Global LGBTQIA+ Employee & Allies at Microsoft

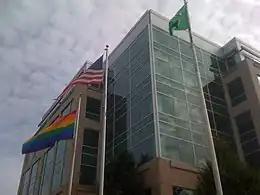
Gay pride flag flying in front of the Sammamish campus

Global LGBTQIA+ Employee & Allies at Microsoft (formerly Gay and Lesbian Employees At Microsoft) (GLEAM) refers to the Microsoft employee resource group comprising LGBTQIA+ employees along with straight allies. GLEAM originated as a private mailing list during the 1980s. Members of the list successfully campaigned for sexual orientation to be added to Microsoft's anti-discrimination policy in 1989. In 1997, group leaders pointed out that anti-gay actions had occurred, but "overt bias is extremely rare."